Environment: real
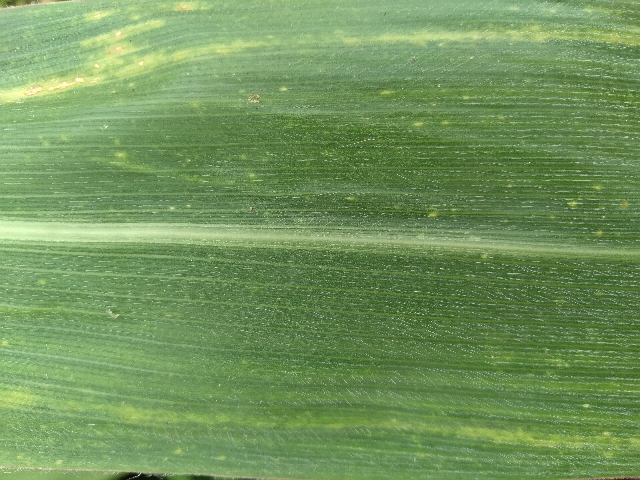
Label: lethal_necrosis